Districts and neighbourhoods of Seville

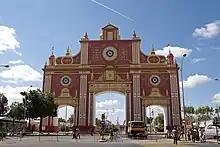
The main entrance to the Seville Fair 2012, in Los Remedios.

The Distrito Norte (Spanish: "North District") occupies an area to the north of the Macarena on the east bank of the Guadalquivir. The Puente del Alamillo was built before Expo 92 to link across the river to the main Expo sites on the far north of the Isla de La Cartuja.